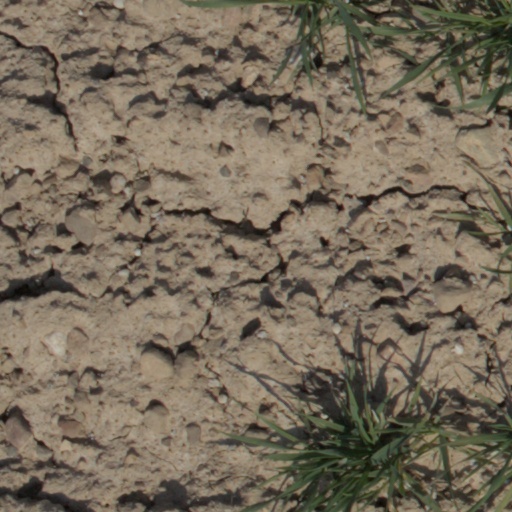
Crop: wheat